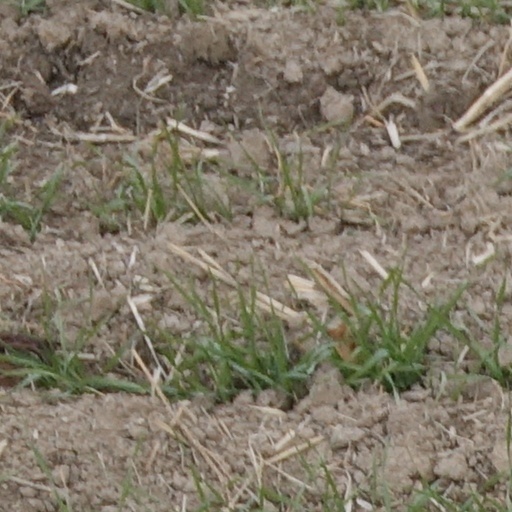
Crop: wheat